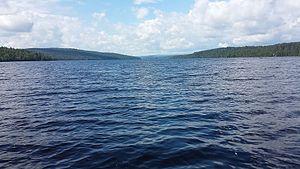
Réservoir Blanc (Mauricie, Québec, Canada): photo prise en juillet 2015 à la hauteur de l'embouchure de la Petite rivière Pierriche.
Le réservoir Blanc est un lac de barrage situé dans la ville de La Tuque, au Québec, au Canada. Ce lac a été créé en 1930 par la construction de la centrale de Rapide-Blanc sur la rivière Saint-Maurice. L'année 1996 a marqué la fin d'une période de 150 ans de drave sur la rivière Saint-Maurice ; conséquemment, les amateurs d'activités récréotouristiques se sont réappropriés la rivière Saint-Maurice dont le segment couvert par le "Réservoir Blanc".